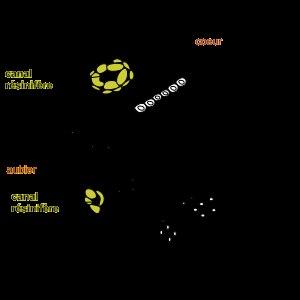
Un canal résinifère est une cavité tubulaire, de longueur variable, formée par une ou plusieurs couches de cellules de parenchyme dont la plus interne est sécrétrice. Ces cellules sécrètent une oléorésine dans la lumière du canal.